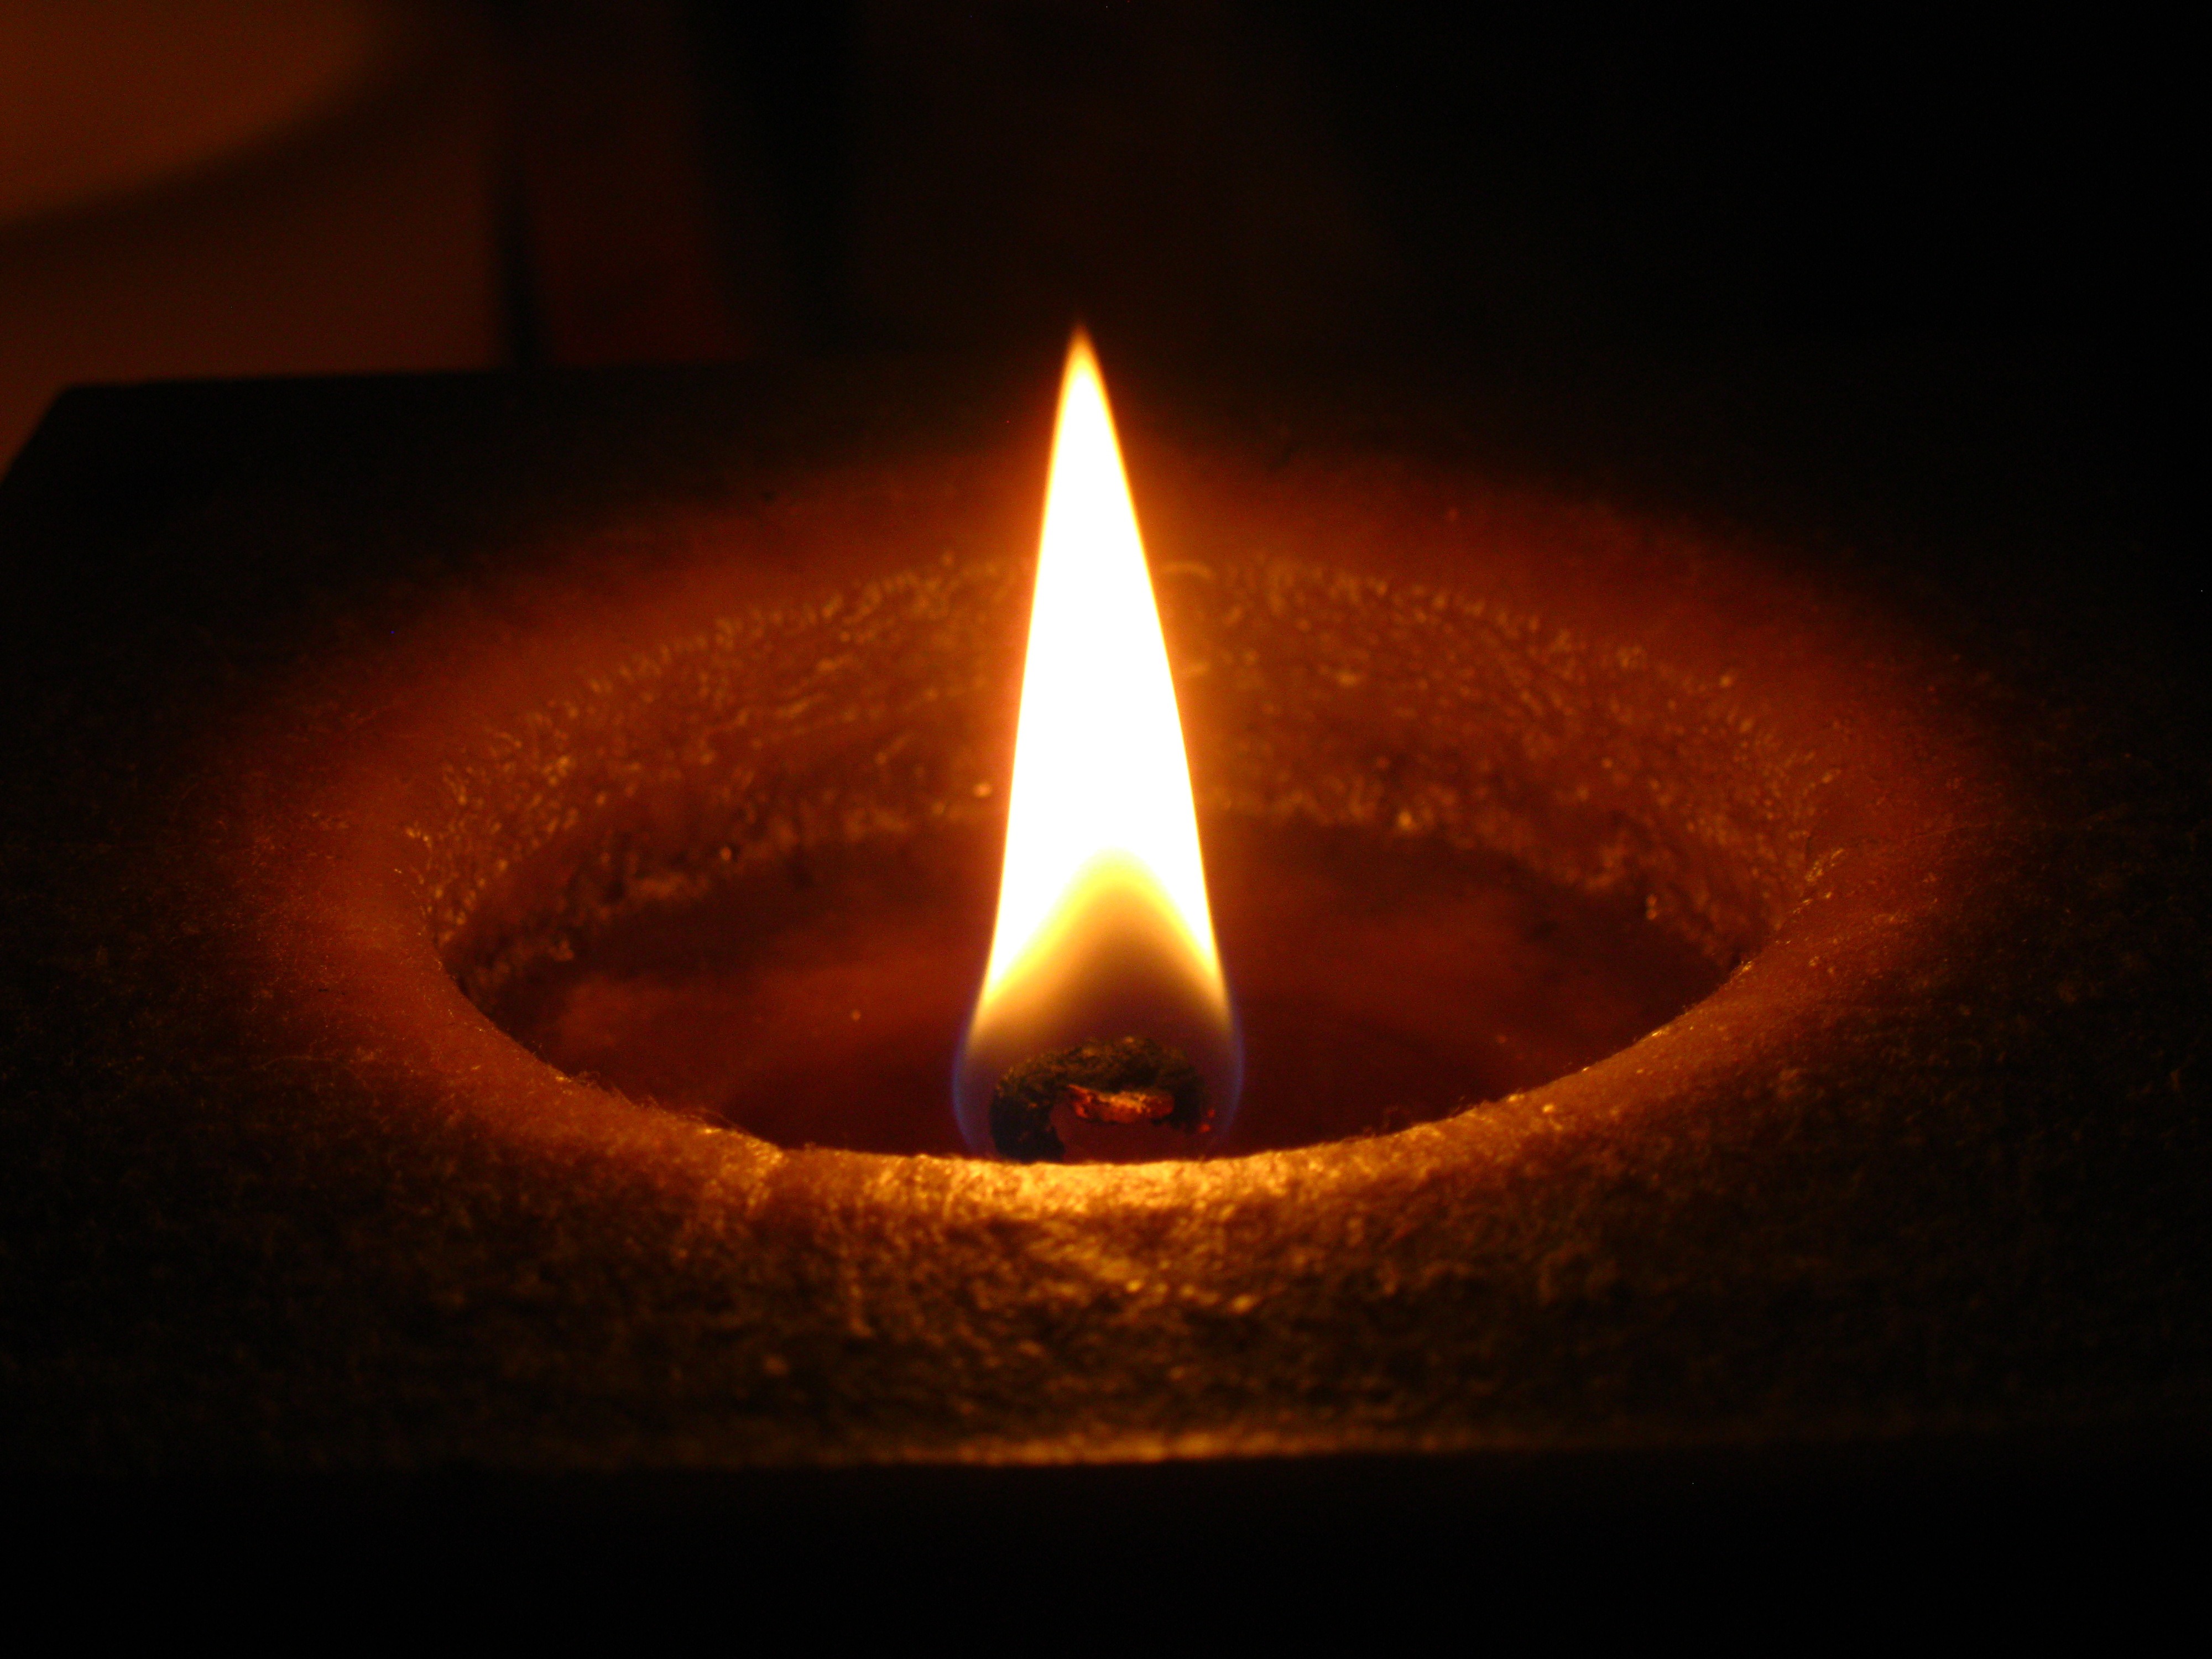
light, glowing, night, atmosphere, celebration, love, decoration, flame, fire, romance, romantic, darkness, candle, lighting, heat, circle, burning, bright, candlelight, wax candle, wax